Hancock, Michigan

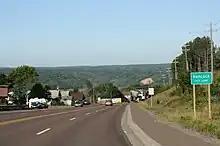
Hancock sign

The City of Hancock is further north than Montreal in Quebec, Canada. According to the United States Census Bureau, the city has an area of , of which is land and is water. Hancock is connected to Houghton by the Portage Lake Lift Bridge, which crosses the dredged Keweenaw Waterway. The Keweenaw Waterway effectively slices the Keweenaw in two. Both Houghton and Hancock are on 500-foot bluffs.